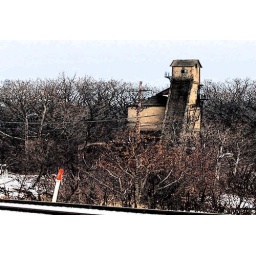
Deep in the forest of trees and city